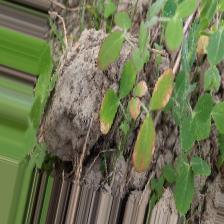
Label: Ascochyta blight